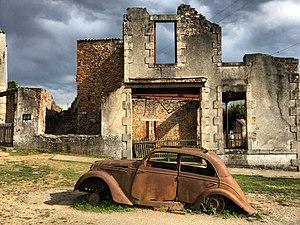
Oradour-sur-Glane est le nom d’une petite ville du Limousin, à 22 kilomètres au nord-ouest de Limoges, où une unité de Waffen SS massacra, le 10 juin 1944, 642 hommes, femmes et enfants.
Le massacre d’Oradour-sur-Glane est la destruction, le 10 juin 1944, de ce village français de la Haute-Vienne, situé à environ vingt kilomètres au nord-ouest de Limoges, et l'assassinat de ses habitants, par un détachement du 1ᵉʳ bataillon du 4ᵉ régiment de Panzergrenadier « Der Führer » appartenant à la division blindée SS « Das Reich ». Il s'agit du plus grand massacre de civils commis en France par les armées allemandes, semblable à ceux de Marzabotto en Italie, ou de Distomo en Grèce, qui transposent sur le front de l'Ouest des pratiques très courantes sur le front de l'Est.